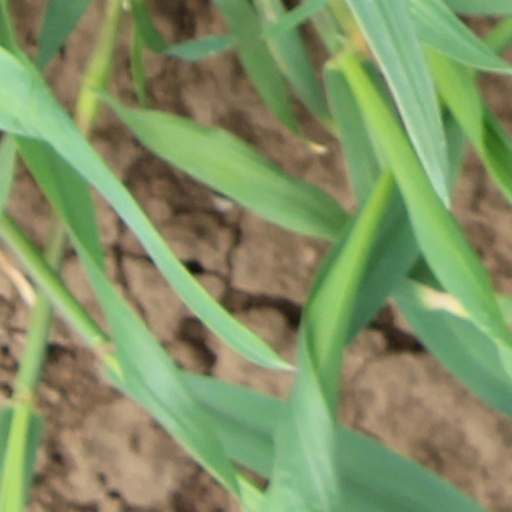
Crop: wheat